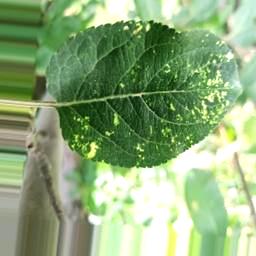
Label: Apple_Mosaic